John Steinbeck

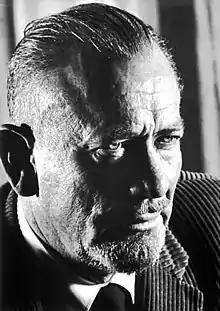
Steinbeck in Sweden during his trip to accept the Nobel Prize for Literature in 1962

In 1962, Steinbeck won the Nobel Prize for literature for his "realistic and imaginative writing, combining as it does sympathetic humor and keen social perception". The selection was heavily criticized, and described as "one of the Academy's biggest mistakes" in one Swedish newspaper. The reaction of American literary critics was also harsh. "The New York Times" asked why the Nobel committee gave the award to an author whose "limited talent is, in his best books, watered down by tenth-rate philosophising", noting that "[T]he international character of the award and the weight attached to it raise questions about the mechanics of selection and how close the Nobel committee is to the main currents of American writing. ... [W]e think it interesting that the laurel was not awarded to a writer ... whose significance, influence and sheer body of work had already made a more profound impression on the literature of our age". Steinbeck, when asked on the day of the announcement if he deserved the Nobel, replied: "Frankly, no." Biographer Jackson Benson notes, "[T]his honor was one of the few in the world that one could not buy nor gain by political maneuver. It was precisely because the committee made its judgment ... on its own criteria, rather than plugging into 'the main currents of American writing' as defined by the critical establishment, that the award had value." In his acceptance speech later in the year in Stockholm, he said: